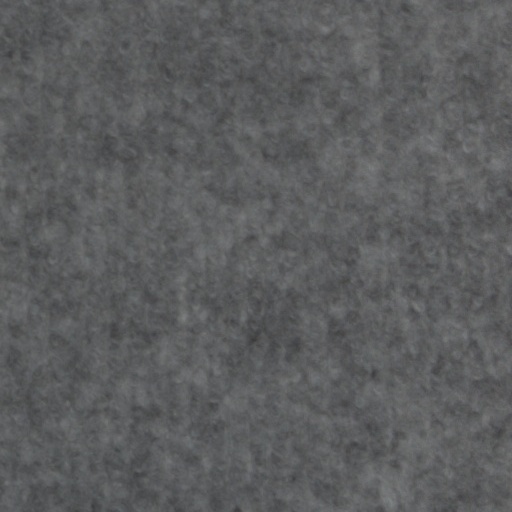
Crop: wheat